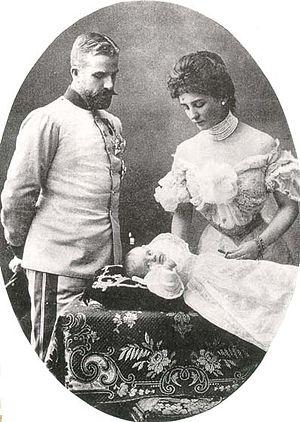
La Princesse Mathilde de Bavière, troisième fille et sixième enfant de Louis III de Bavière et de Marie-Thérèse de Modène est un membre de la famille de Wittelsbach et auteur de poésies.